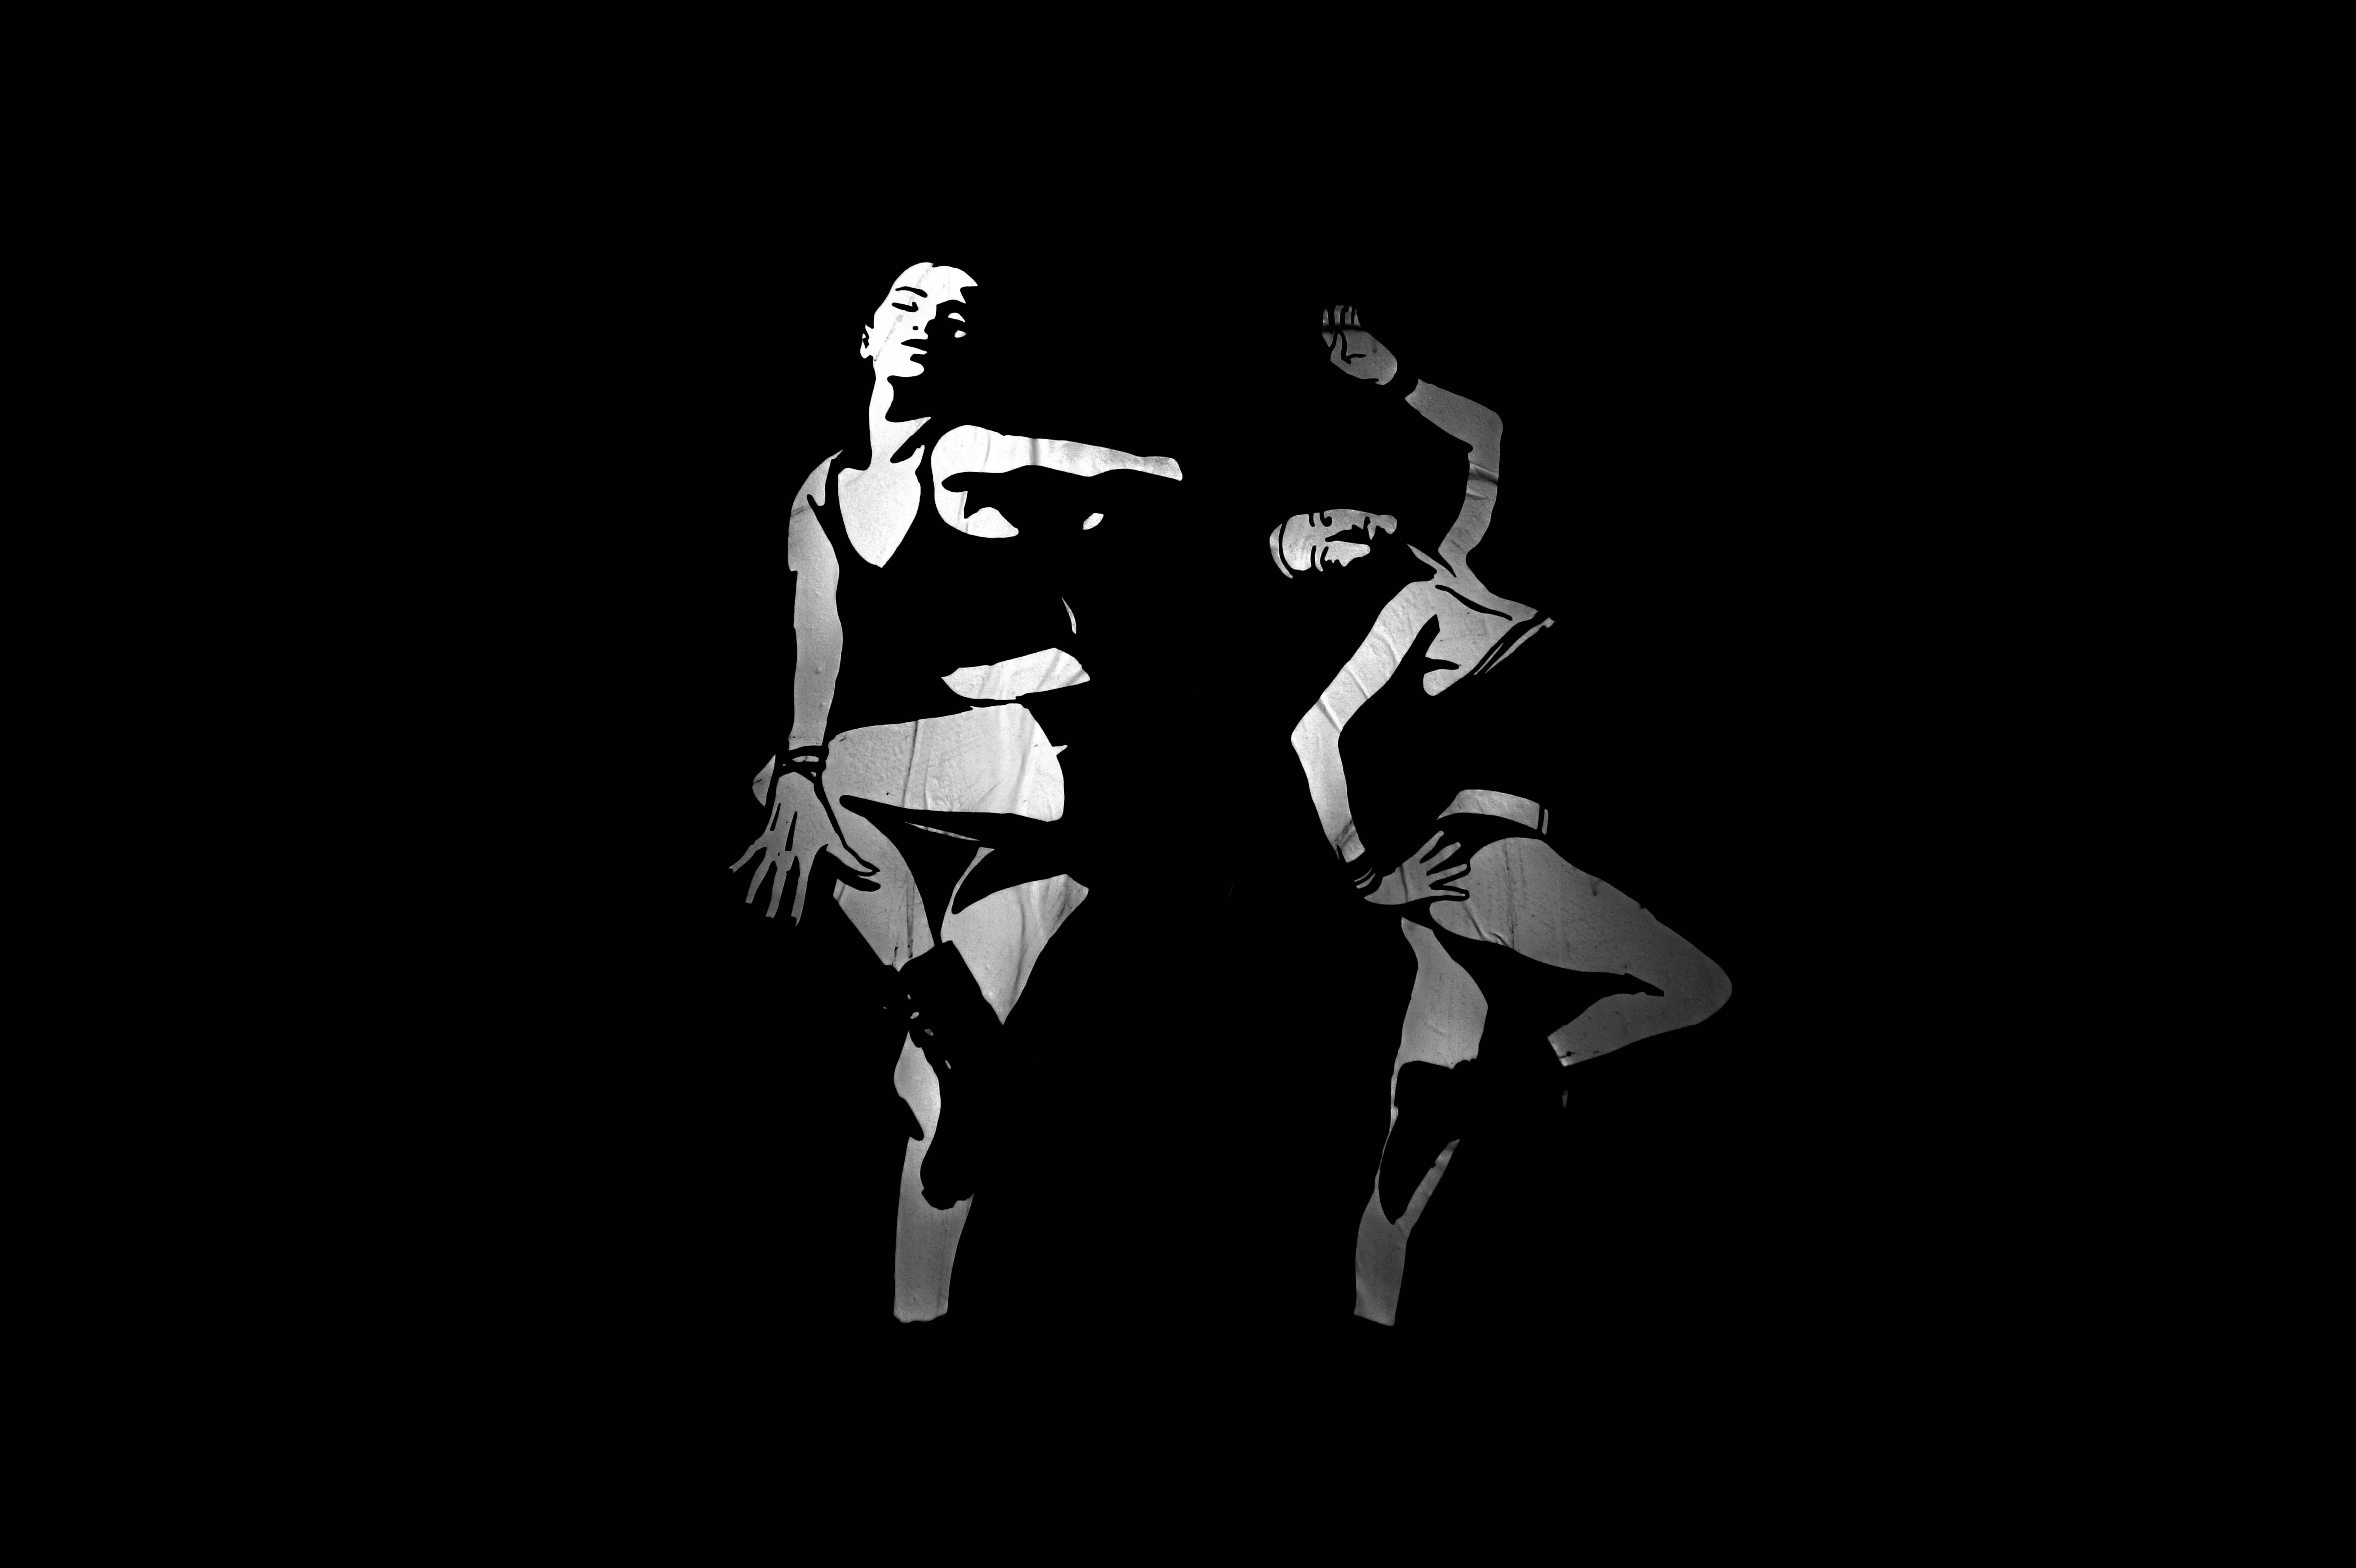
silhouette, creative, black and white, dance, monochrome, street art, creativity, illustration, women, sports, guitarist, entertainment, wall art, performing arts, monochrome photography, modern dance, pasted